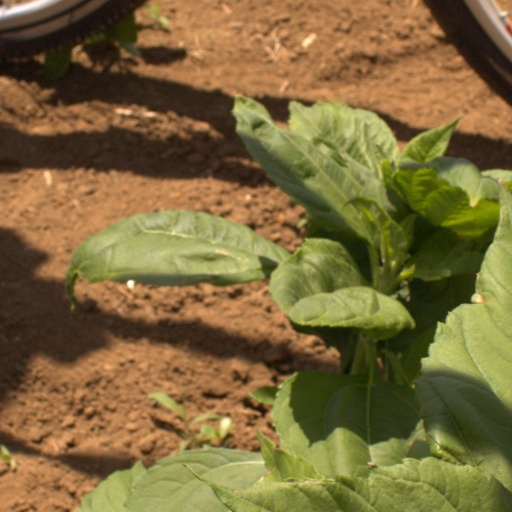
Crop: Jerusalem artichoke